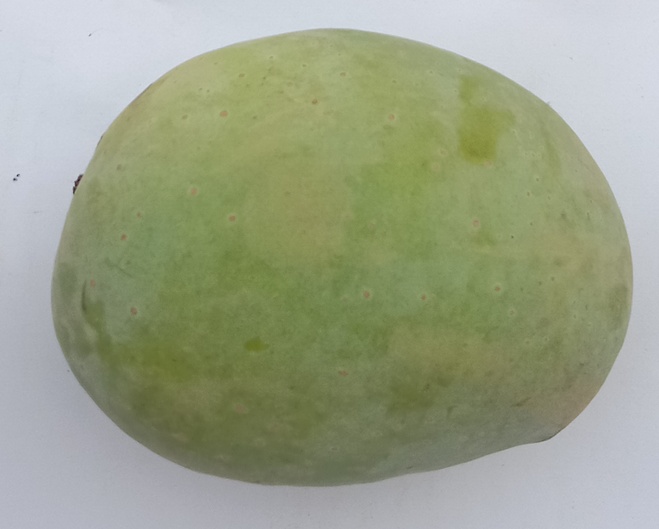
Mango variety: Langra